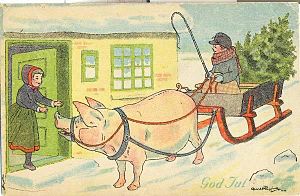
Julekort / Historie
Julekort af Carl Røgind fra 1919.
Julekort tegnet af Carl Røgind (død 1933)
Julekort er en hilsen, der sendes til venner og bekendte ved juletid. Julekort sendes af mange, også ikke-kristne, i den vestlige verden og i Japan. Oftest er det en meget kort skriftlig hilsen i stil med "Kære NN. Glædelig jul og godt nytår, Kærlig hilsen NN2". Motivet på julekortene kan være rene kristne symboler som Jesu fødsel og Betlehemstjernen, traditionelle gårds- og vintermotiver, gerne med nisser, eller rene sekulære varianter, gerne humoristiske, som refererer til aktiviteter knyttet til julen, som julehandel, julepyntsproduktion, juletræsindkøb og dans om juletræ.